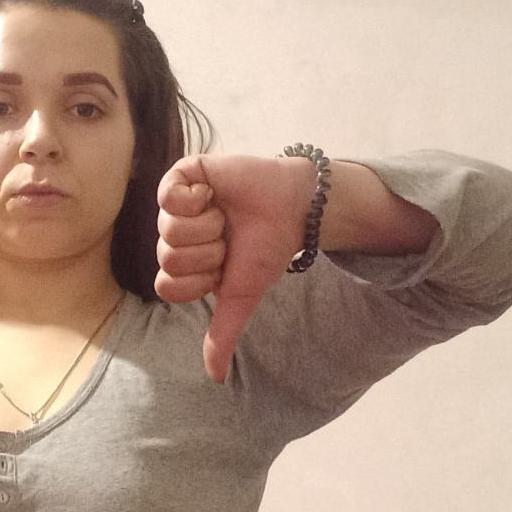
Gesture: dislike